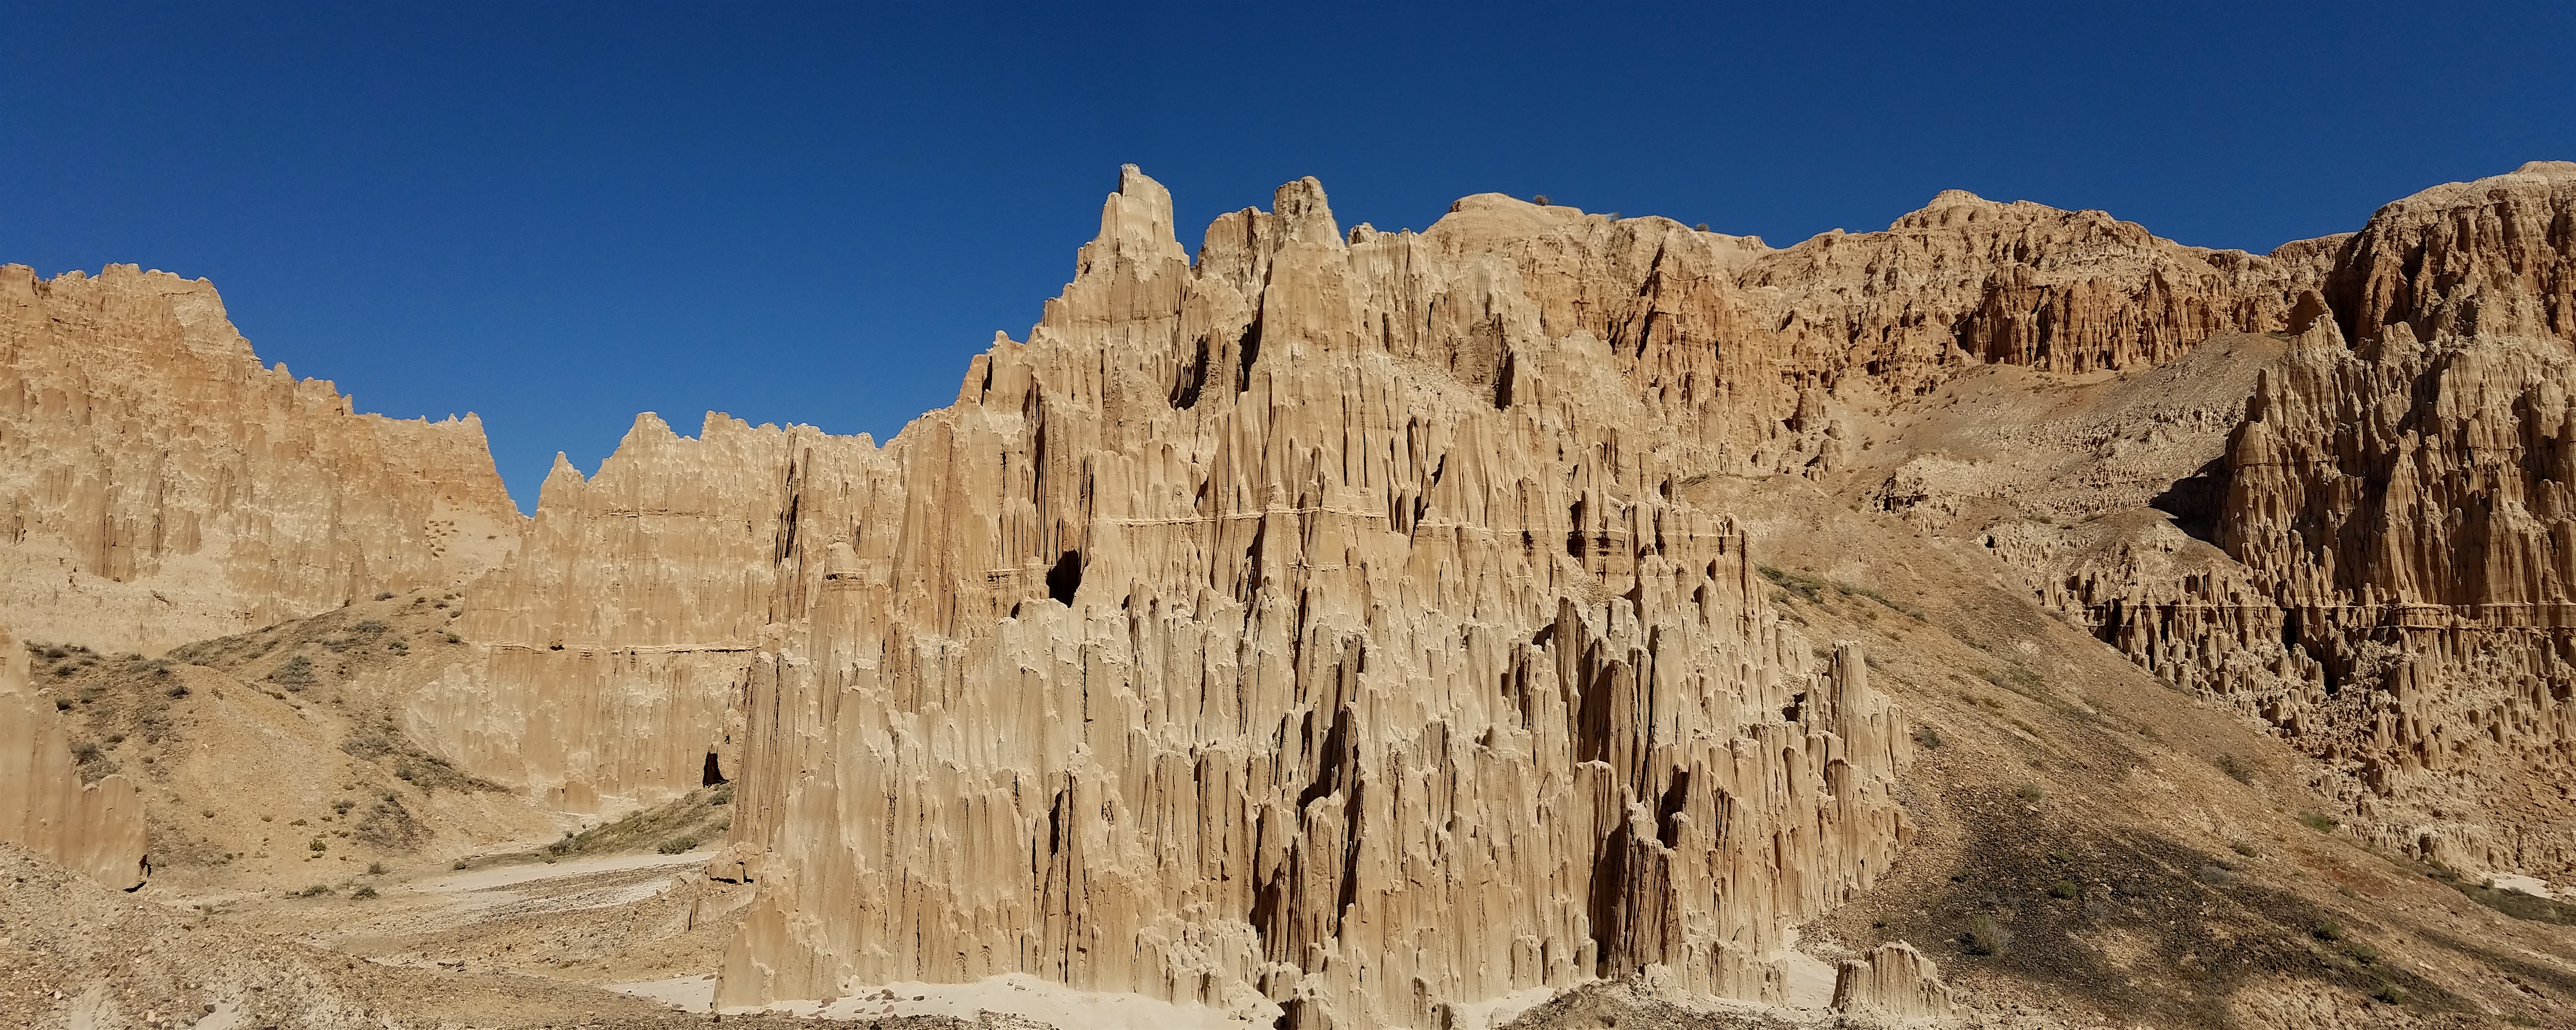
rock, valley, formation, cliff, soil, canyon, terrain, geology, badlands, plateau, wadi, butte, samsunggalaxys7, cathedralgorge, nevadastatepark, landform, geographical feature